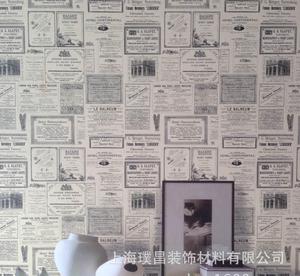
Label: paper